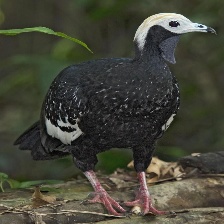
Species: BLUE THROATED PIPING GUAN
Scientific name: PIPILE CUMANENSIS